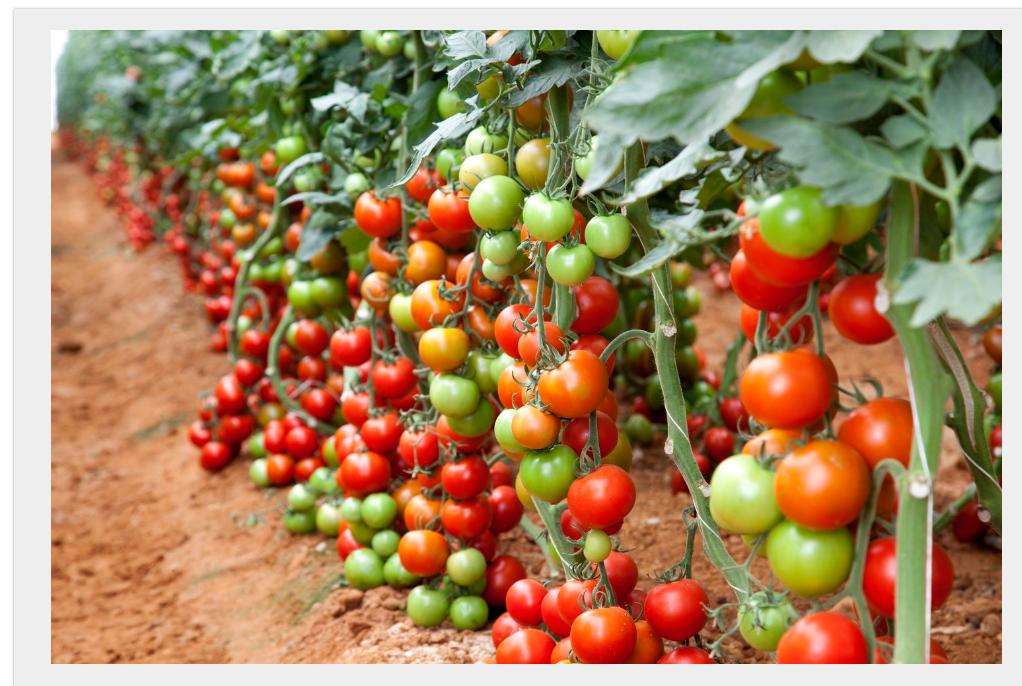
Eneo la shamba likiwa limelimwa na kupandwa vizuri zao la biashara aina ya nyanya lililosheheni katika miche yake, huku likiwa tayari limeiva na kukomaa tayari kwa ajili ya kuvunwa kupelekwa sokoni kuuzwa.